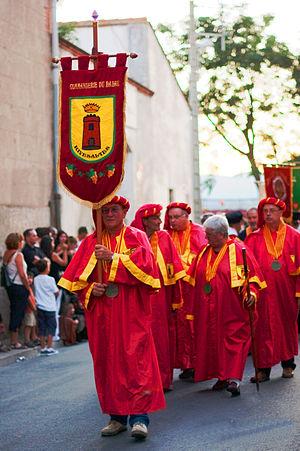
Confrérie de Rivesaltes défilant
Le rivesaltes est l'appellation d'origine d'un vin doux naturel (VDN) préservée par le label Appellation d'origine contrôlée. Ce vin est produit près de Rivesaltes dans une vaste partie du département français des Pyrénées-Orientales et une petite partie du département de l'Aude, en région Occitanie.